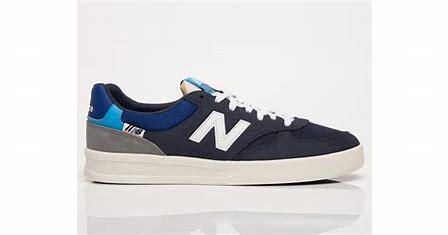
Brand: New
Model: Balance New Balance 300